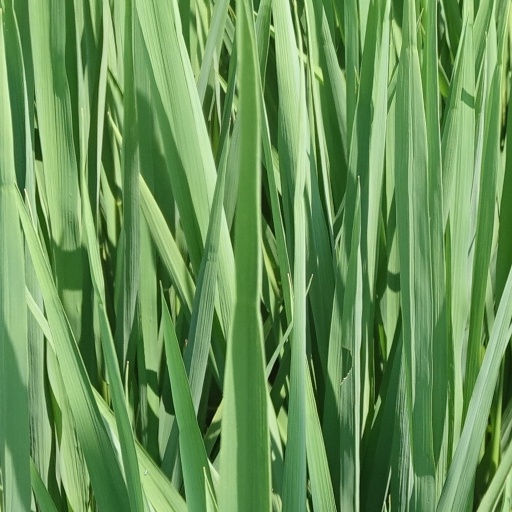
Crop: rice